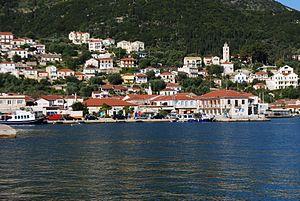
Vue d'Ithaque.